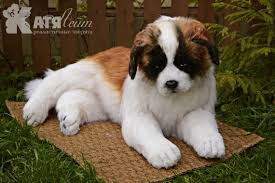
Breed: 211-n000068-Saint_Bernard